Phil for Short

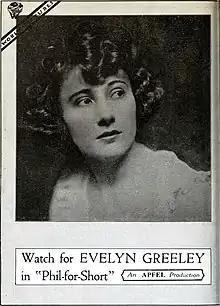
Advertisement

Phil for Short is a 1919 American silent comedy film directed by Oscar Apfel and starring Evelyn Greeley. It was produced and distributed by World Film Company.